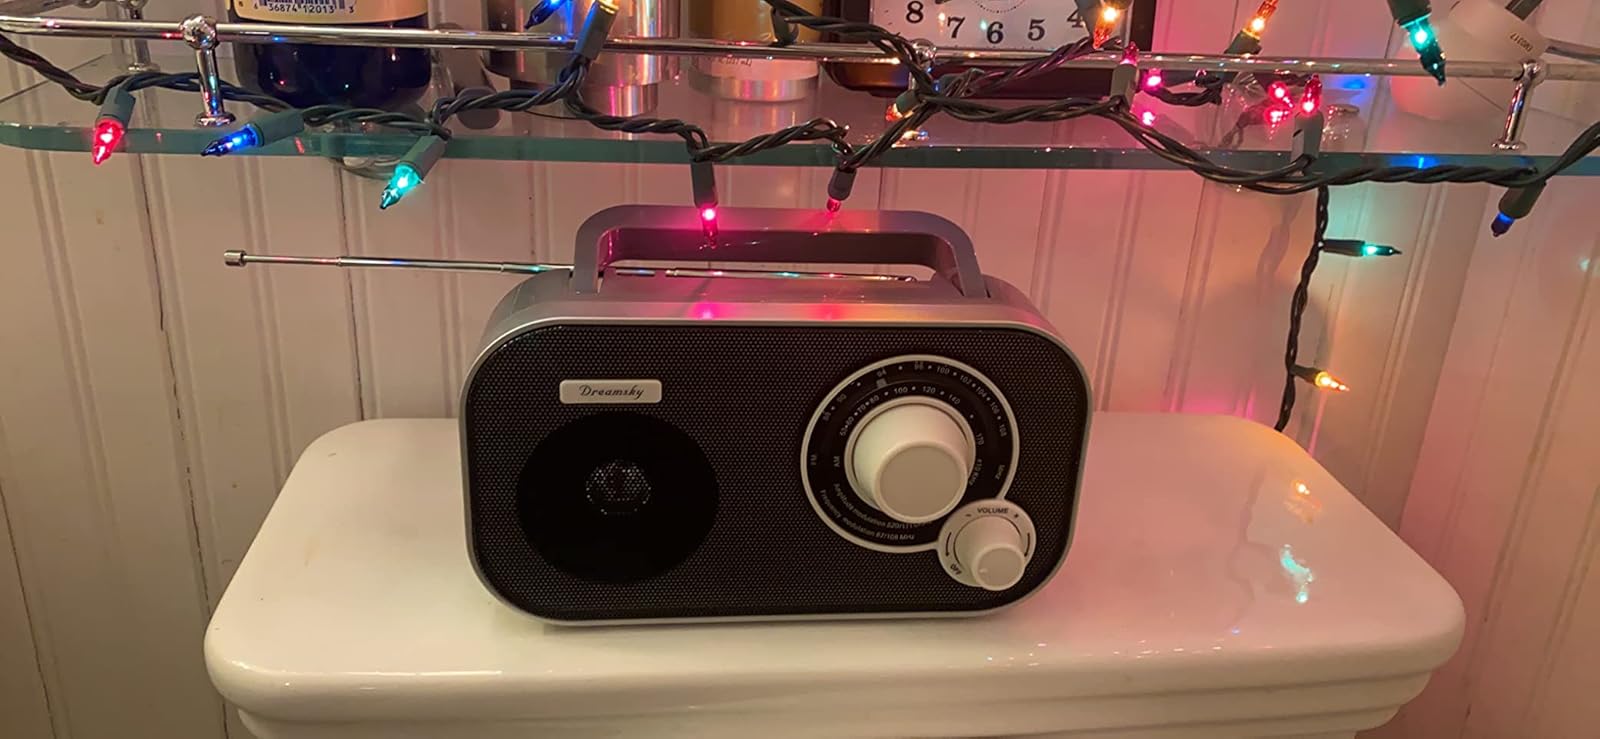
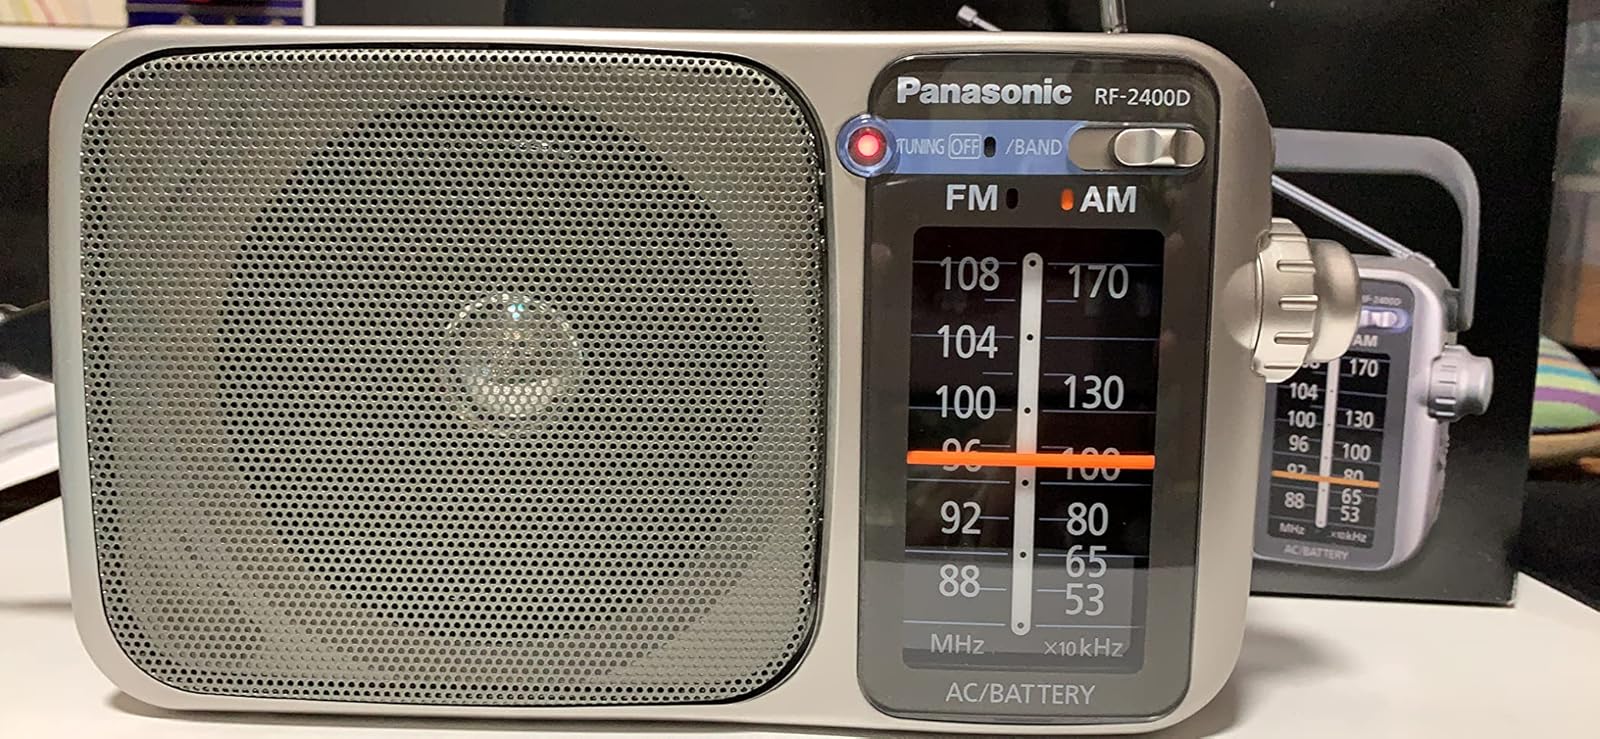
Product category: radio
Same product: no